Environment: real
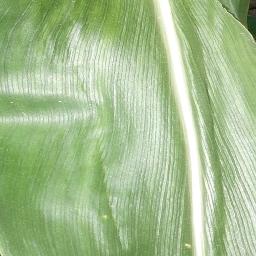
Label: healthy